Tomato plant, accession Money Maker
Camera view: tilt-top (135 deg); turntable rotation: 150 degrees
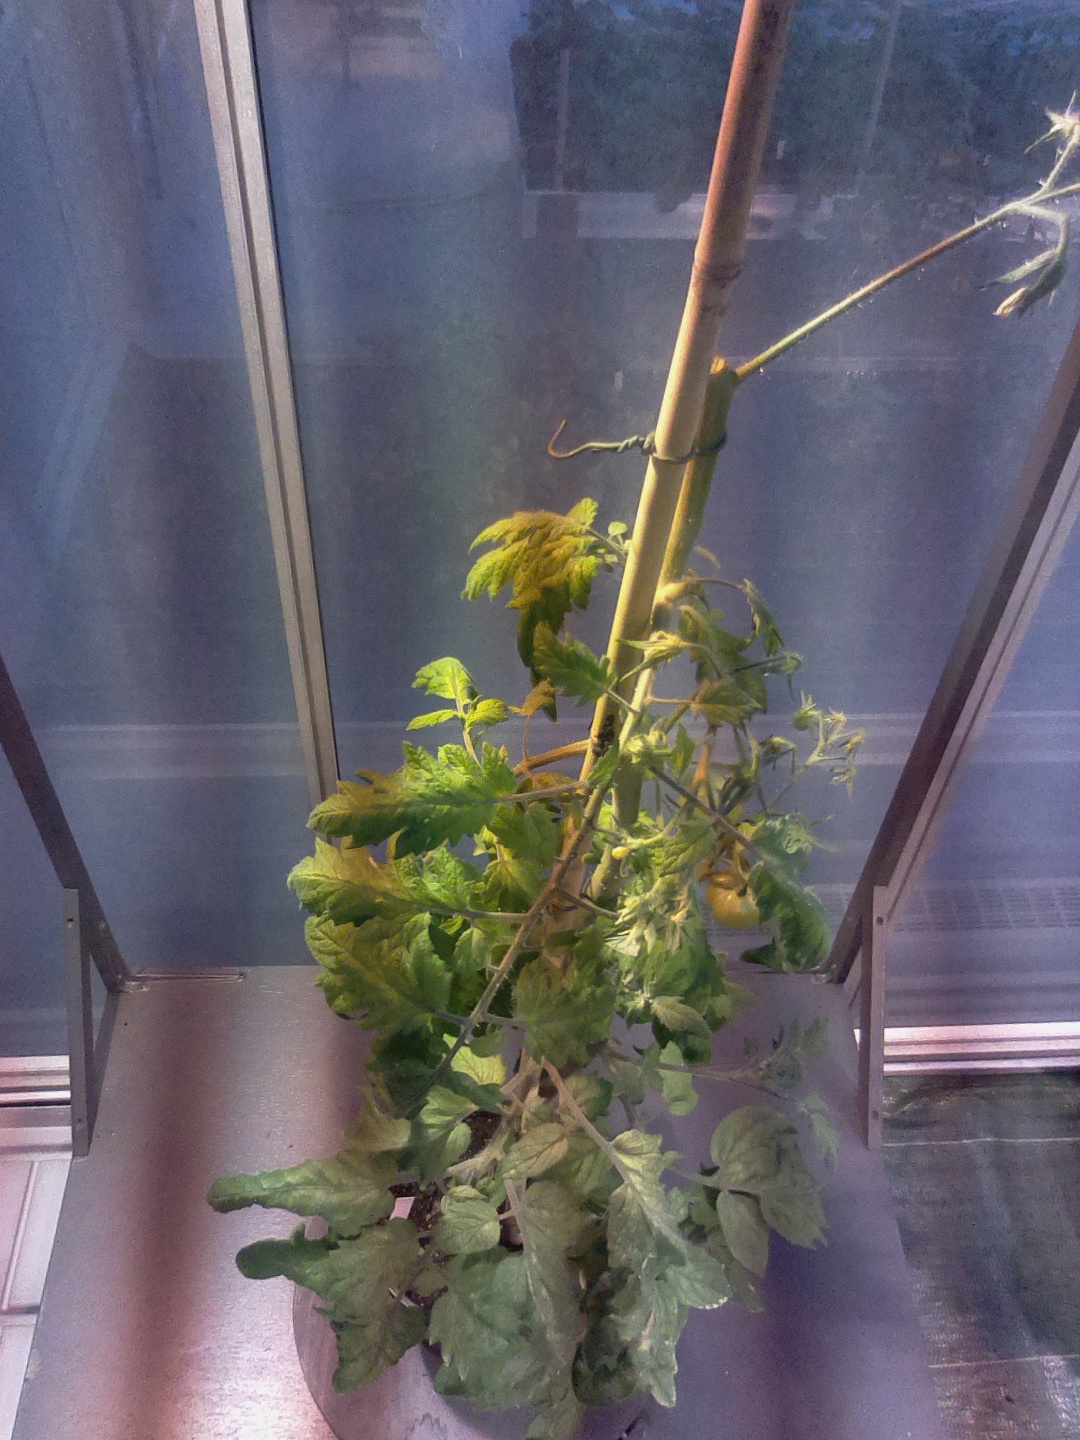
BBCH growth stage 74: 40%-50% of final fruit size